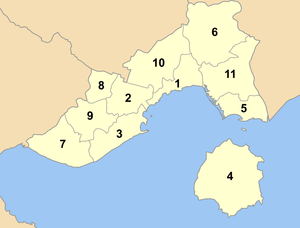
Le nome de Kavala est un nome de la Grèce situé dans la périphérie de Macédoine-Orientale-et-Thrace.